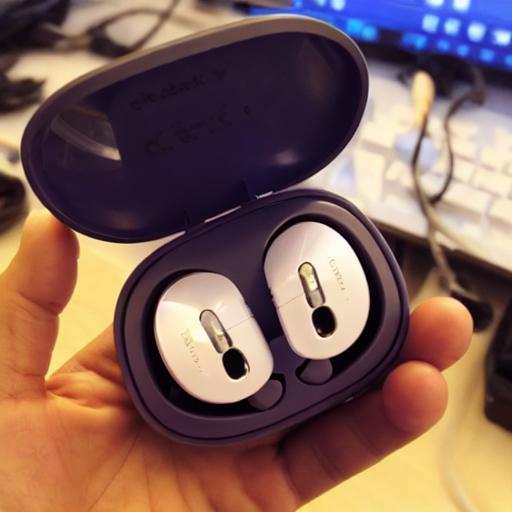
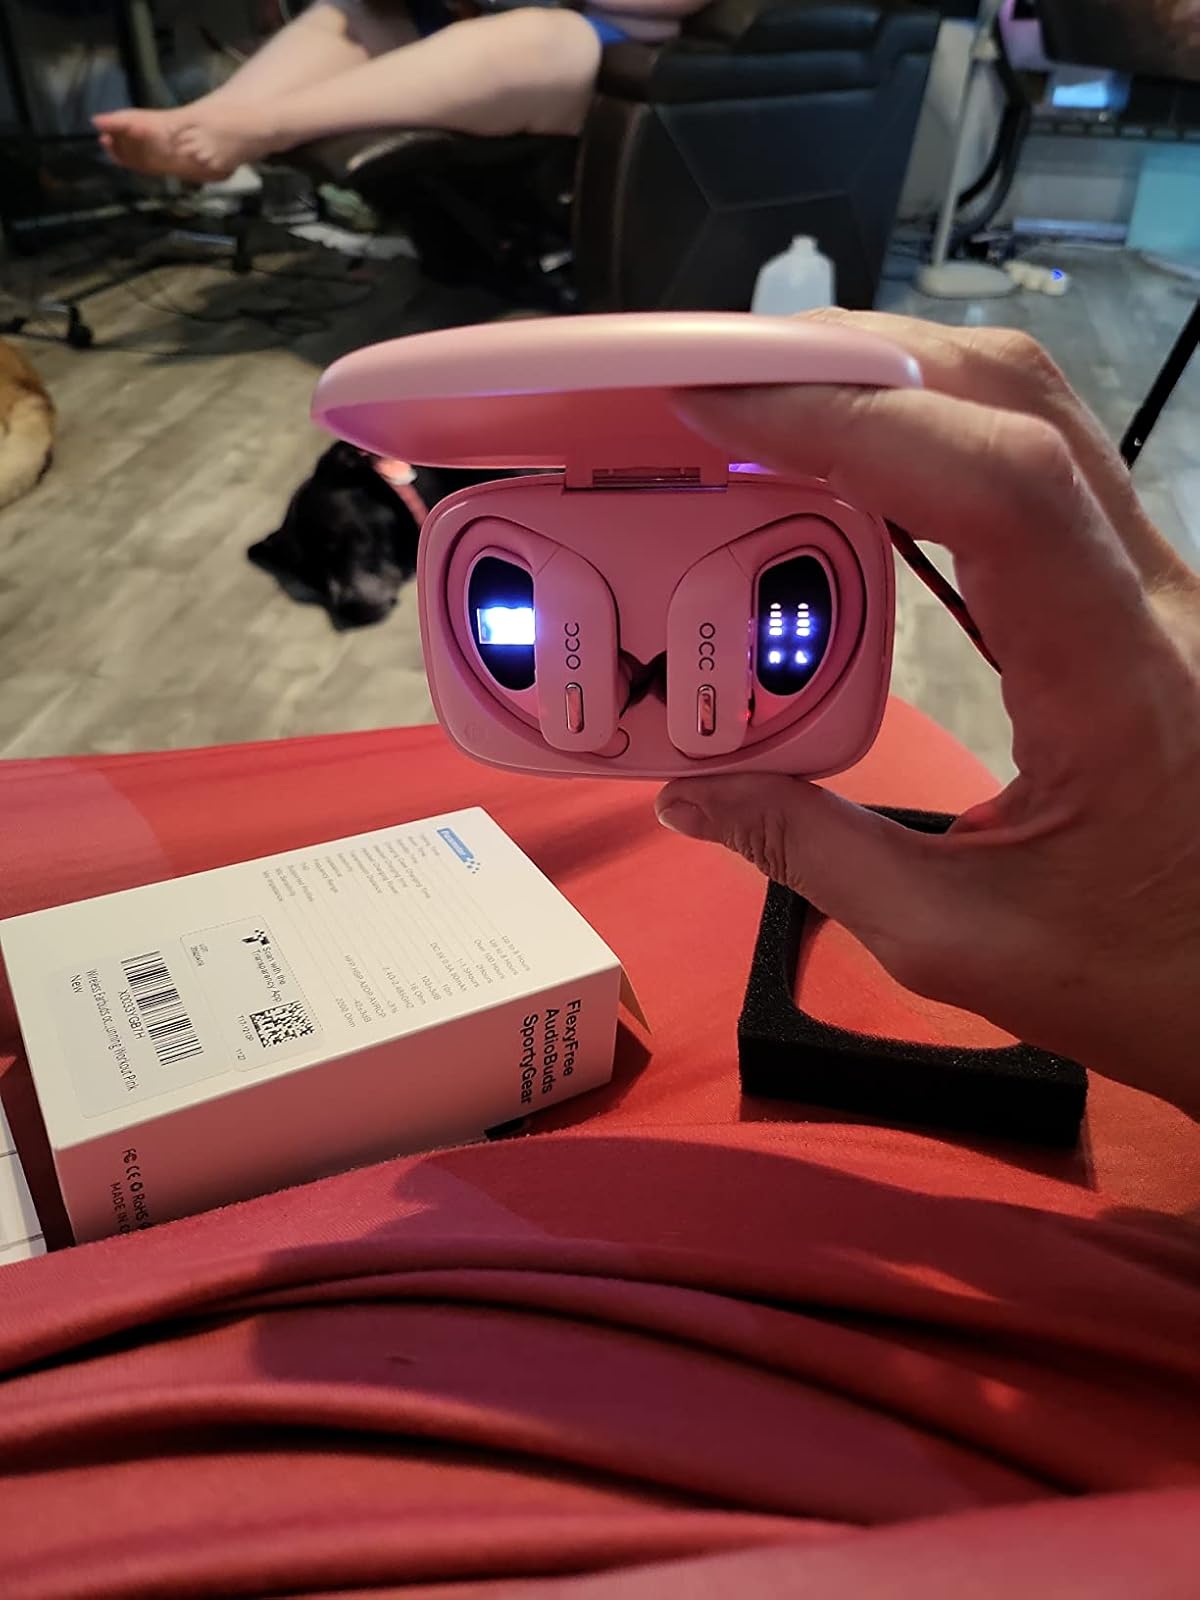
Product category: earbuds
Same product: no